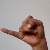
The image shows a hand gesture representing the letter 'J' in Indian Sign Language.